Roller container

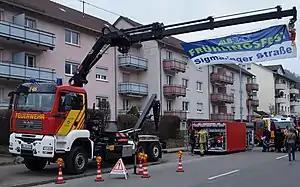
A Feuerwehr "Wechselladerfahrzeug" crane with deployed pumping roller container

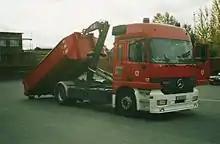
WLF standard vehicle in Germany

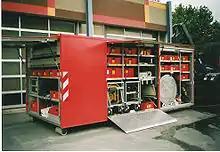
Abrollbehälter Gefahrgut

The roller container standards have become the basis of containerized firefighting equipment throughout Europe. The permanent mounting of equipment creates a large number of specialized fire trucks while containerization allows the use of only one transport truck with a level arm - in Germany it is called WLF (German "Wechselladerfahrzeug" / swap loader vehicle). In practical usage there are lighter specialized fire trucks for everyday usage while larger fire and catastrophic situations can be handled by using WLF in a shuttle operation bringing as much equipment to the scene as needed.